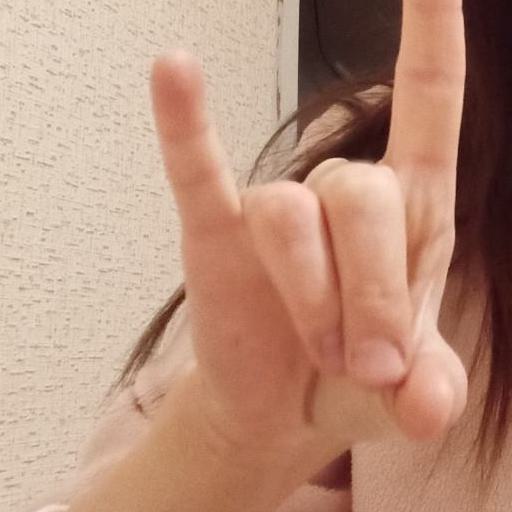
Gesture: rock